Hubert Keller

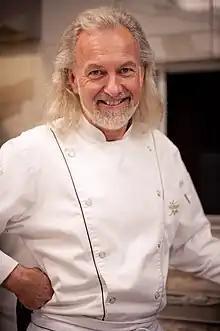

Hubert Keller is a noted French chef, who is known for his signature restaurants, Fleur de Lys in San Francisco and Las Vegas.